Nyabarongo River

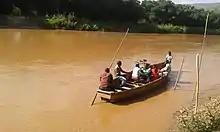
Canoeing on the Nyabarongo

The Nyawarungu runs northward through the mountain chain in a deep valley roughly parallel to Lake Kivu and about the same elevation of about .